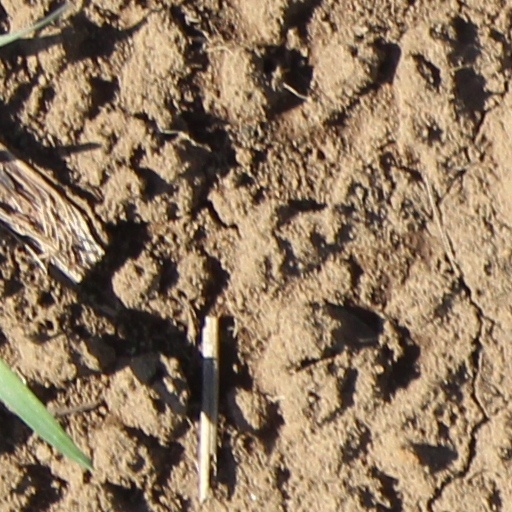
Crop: wheat